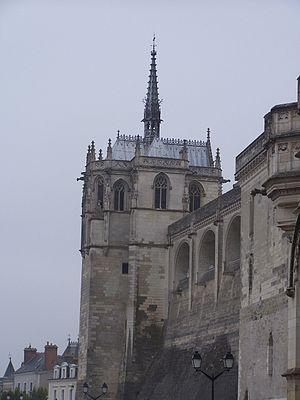
Amboise - Chapelle Saint Hubert